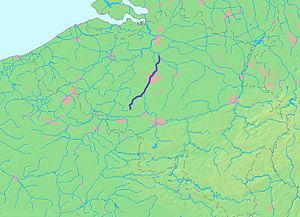
La Senne est une rivière de Belgique, affluent de la Dyle et sous-affluent de l'Escaut par le Rupel et au bord de laquelle est née Bruxelles.